Postage stamps and postal history of Greece

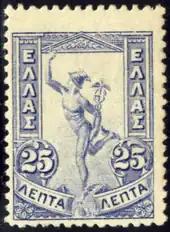
Flying Mercury, 25 lepta (1901)

In 1901, a new series of definitive stamps was issued, replacing the small Hermes heads and the overprints of 1900. The new stamps depicted Giovanni da Bologna's statue of Hermes/Mercury (c. 1564). The series included fourteen denominations in three different designs: 1 lepton, 2, 3, 5, 10, 20, 25, 30, 40 and 50 lepta, 1 drachma and 2, 3 and 5 drachmae. The high values of this series are notable for being printed in metallic colors; bronze (2d), silver (3d), and gold (5d). The stamps were printed on two qualities of paper (thick and thin) with watermark "ET" and crown. The sheets were delivered with perforation 13½ for the low values and 11½ for the high values, although small quantities were delivered with different perforations.